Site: brandenburg
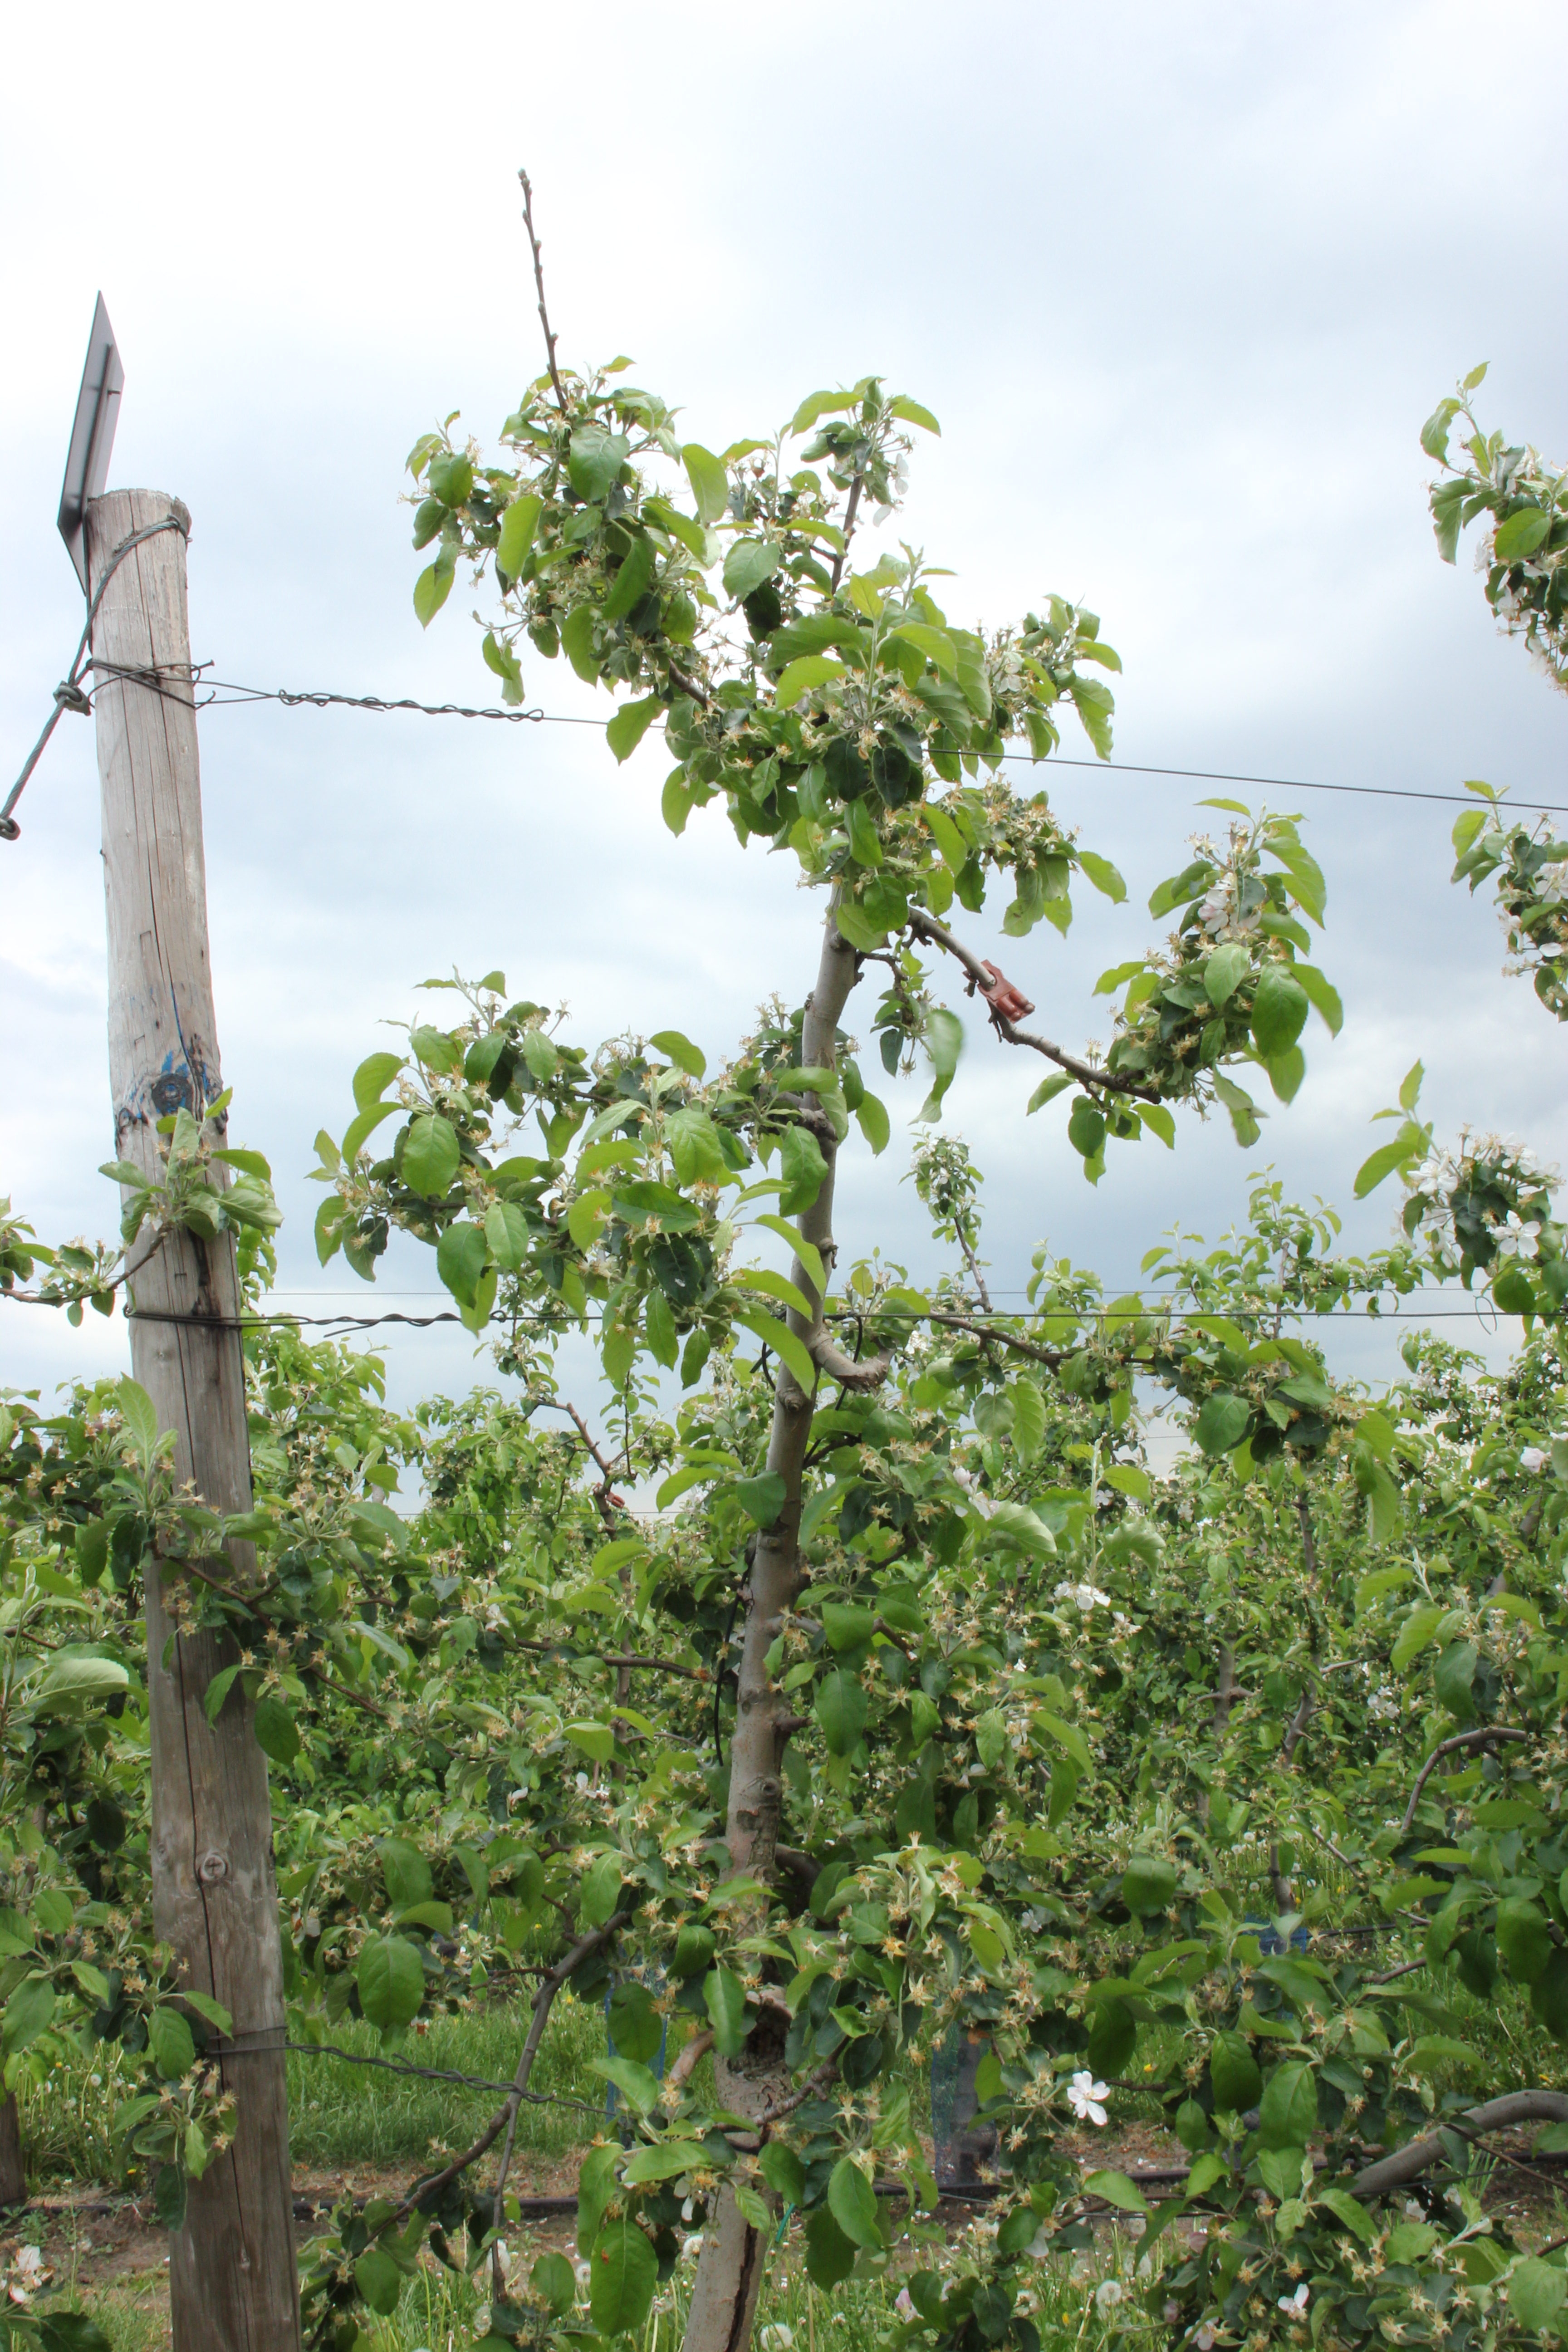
Growth stage (BBCH 67): Flowering